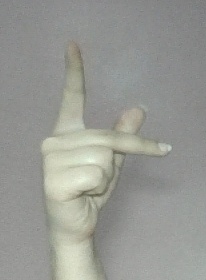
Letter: dha